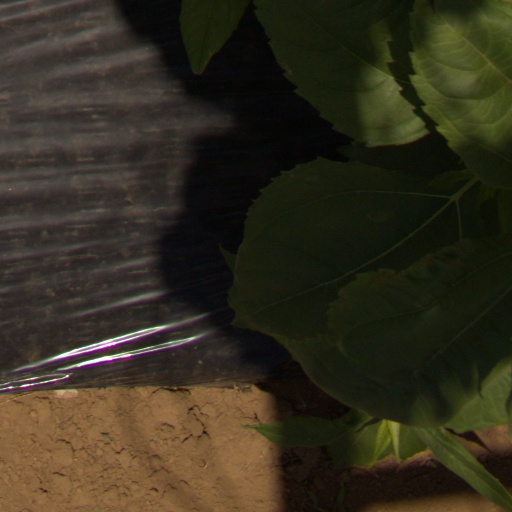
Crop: Jerusalem artichoke